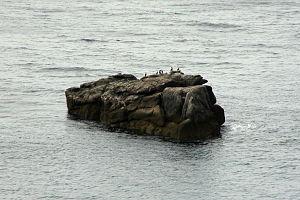
Seghy est une île d'Angleterre située à proximité du cap Treryn Dinas, dans la Manche ; elle se trouve à environ un kilomètre au sud-est du village de Treen, en Cornouailles.